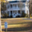
Label: house